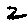
Label: 2